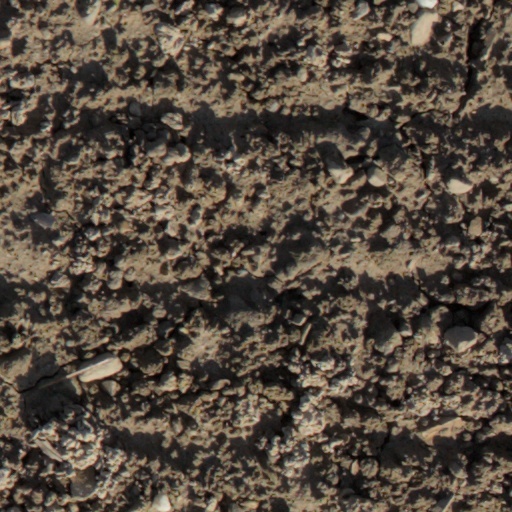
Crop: wheat